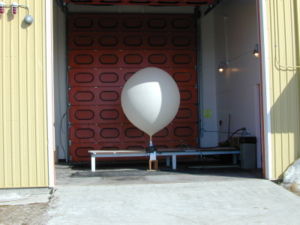
Vejrballon
En vejrballon.
En vejrballon er en indretning, som meteorologer anvender til at foretage målinger i atmosfæren.